Vijay Patkar

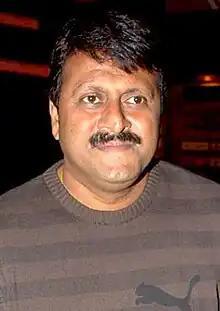
Patkar at the audio release of "Daddy Cool" in 2009

Vijay Patkar (born 29 May 1963) is an Indian theatre, television, Marathi film and Bollywood actor.